AM General

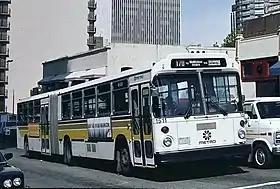
A MAN articulated bus in Seattle that was completed by AM General

In 1977–1979, AM General worked under a partnership with MAN of Germany to build SG 220 articulated buses for US transit systems. MAN fabricated the bodyshells in Germany and shipped them to the US for AM General for final assembly. Two different lengths were offered, and . 93 buses were built to the shorter length and the rest were 60 feet long. In October 1978, the company discontinued bus production, with the last unit completed in March 1979. The total number built was just under 400 (392 or 399), the largest group being 150 for Seattle's Metro Transit. MAN subsequently set up its own factory for US production in Cleveland, North Carolina.